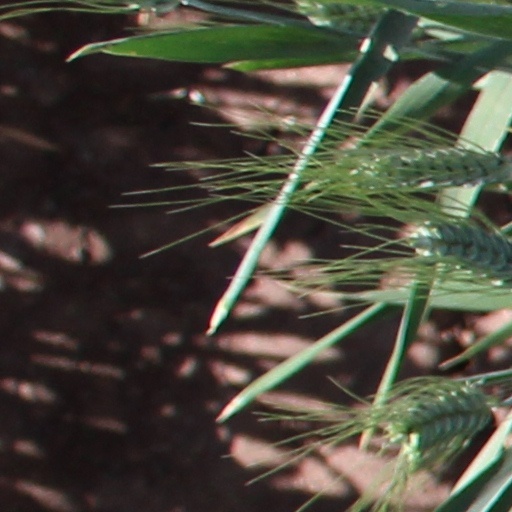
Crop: wheat